Golden Horn

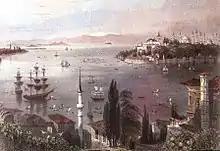
Seraglio Point from Pera, with the Bosphorus (left), the entrance of the Golden Horn (center and right), and the Sea of Marmara (distance) with the Princes' Islands on the horizon

Archaeological records show a significant urban presence on and around the Golden Horn dating back to at least the 7th century BC, with smaller settlements going as far back as 6700 BC as confirmed by recent discoveries of ancient ports, storage facilities, and fleets of trade ships unearthed during construction work for the Yenikapı subway station and the Marmaray tunnel project.